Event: Nepal Earthquake
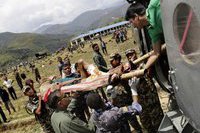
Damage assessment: damage